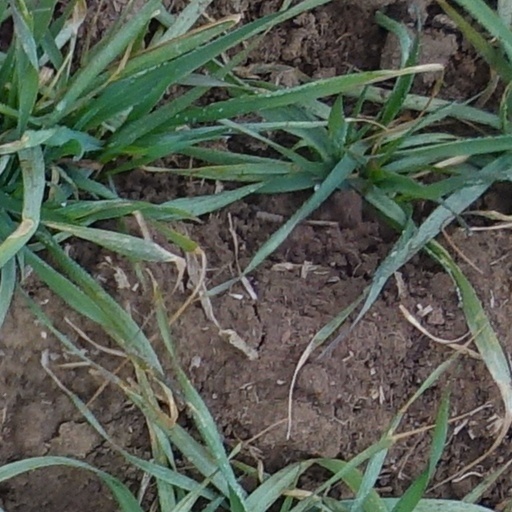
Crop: wheat